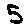
Label: 5